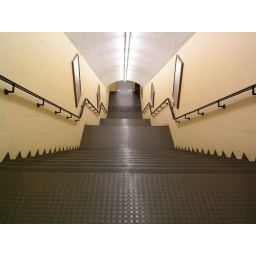
Taken in an industrial plant in Luxemburg. They generate energy by building waterreservoirs. or something like that.